2014 Tampa Bay Rays season

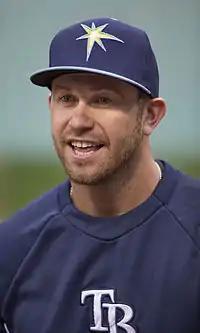
Evan Longoria in April 2014.

The Rays 2014 season started out harsh entering May. Tampa Bay went 11–16 since opening day and was struggling to move up in the American League East early on. In addition to their rough first month of baseball, May did not do any favors. In May the Rays posted a 12–17 record. To make things worse, 2014 was being played without Matt Moore in their rotation and numerous other injuries (along with Moore's) may have begun to take a toll on the Rays' recent tendencies to make playoff runs.